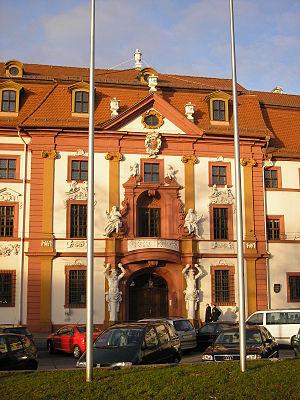
Erfurt est une ville d'Allemagne, capitale de la Thuringe, évêché catholique et ville universitaire, fondée au VIIIᵉ siècle, traversée par la rivière Gera.